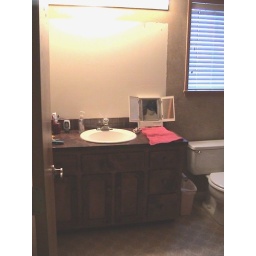
Already removed mirror. Vanity and floor linoleum look like the original stuff from when house was built in 1978.